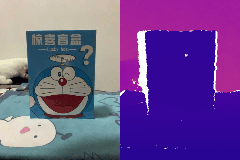
Label: box